List of The Originals characters

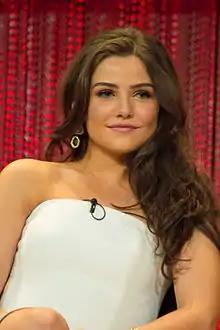
Danielle Campbell

Sophie Deveraux is a fictional witch, antagonist, and main character in season 1 of "The Originals".